Jug band

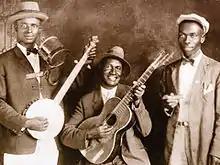
Cannon's Jug Stompers

A jug band is a band employing a jug player and a mix of conventional and homemade instruments. These homemade instruments are ordinary objects adapted to or modified for making sound, like the washtub bass, washboard, spoons, bones, stovepipe, jew's harp, and comb and tissue paper. The term 'jug band' is loosely used in referring to ensembles that also incorporate homemade instruments, but those are more accurately referred to as skiffle bands, spasm bands, or juke (or jook) bands (see juke joint) because they do not include a jug player.